Labu Sayong

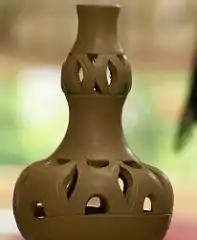
A "labu sayong" with a modern carving style.

The history of "Labu Sayong" production dates back to the prehistoric age to the reign of Sultan Iskandar Zulkarnain as the 15th Sultan of Perak from 1752 to 1765. The "Labu Sayong" is said to be the result of innovation from replacing empty gourds used to fill water among the local community; the habit of this community to become skilled in using soil as a building material led to attempts to create gourd-like items from the same material. The water pitcher's shape is also inspired by the shape of a standing heron seen from the front.